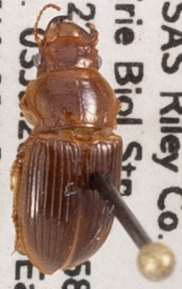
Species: Cratacanthus dubius
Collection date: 2019-07-03
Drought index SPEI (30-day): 1.286
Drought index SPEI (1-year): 2.09
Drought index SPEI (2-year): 0.54